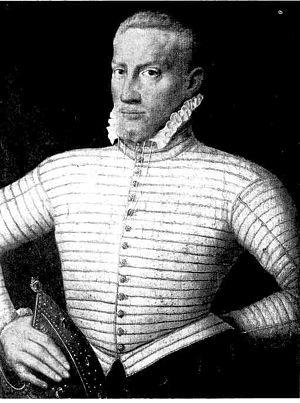
La Guerre de Cologne est un conflit qui ravagea l'Électorat de Cologne entre 1583 et 1588 dans un contexte de tensions religieuses qui affectaient alors le Saint-Empire romain germanique, en marge de la révolte des Pays-Bas et des guerres de religion en France.